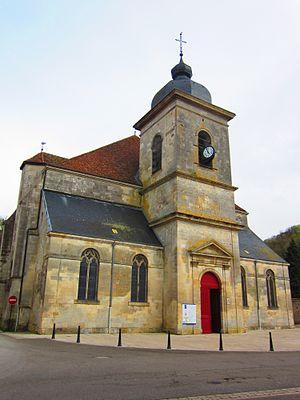
Eglise st etienne St Mihiel
Saint-Mihiel est une ville du Nord-Est de la France, située sur la Meuse, en Lorraine. Bureau centralisateur de canton du département de la Meuse, la commune fait partie de la région administrative Grand Est.